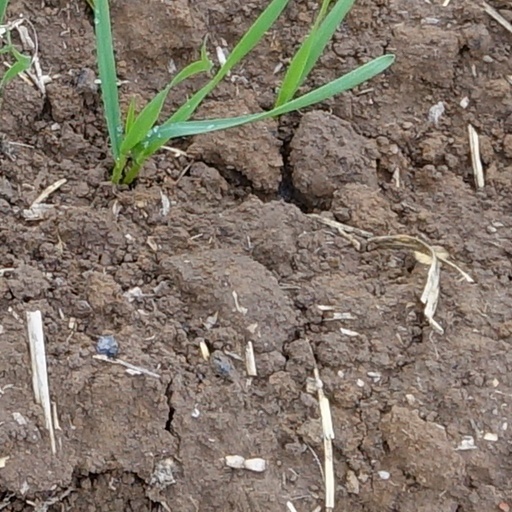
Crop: wheat